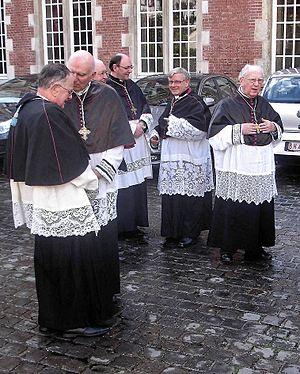
Un chanoine est un clerc appartenant à un chapitre ou à une congrégation, et consacré à la prière liturgique au choeur, voire à l'enseignement, la prédication, le secours des pauvres, la chorale, etc.